Manito/Cannon Hill, Spokane

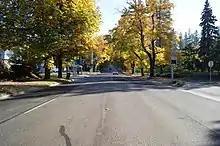
Grand Boulevard at Manito Park, looking south

The area that is now Manito/Cannon Hill was first developed by European settlers in the 1880s surrounding a clay deposit in what is today known as Cannon Hill Park. The clay was used to make sandmold bricks. The small brickyard was founded in 1879 by a bricklayer and the clay from the site was used to build several buildings in Spokane, of which only the Fernwell Block remains today; the company ceased operations in 1910, after which, the land was gifted to the city. In 1888, Francis Cook built a streetcar through the neighborhood to facilitate growth on land that he owned in the area. Cook's streetcar ran up Grand Boulevard to 37th Avenue, about a mile beyond the neighborhood's southern limit. A handful of other streetcar lines drew tracks through the neighborhood, encouraging its development.